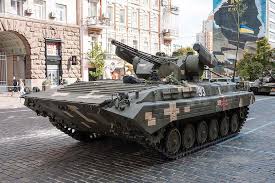
Label: BMP